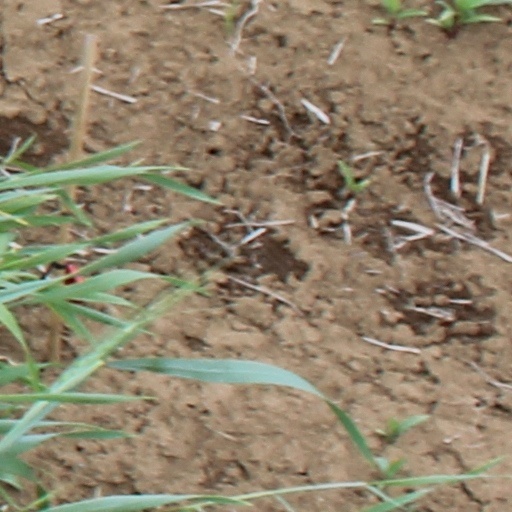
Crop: wheat